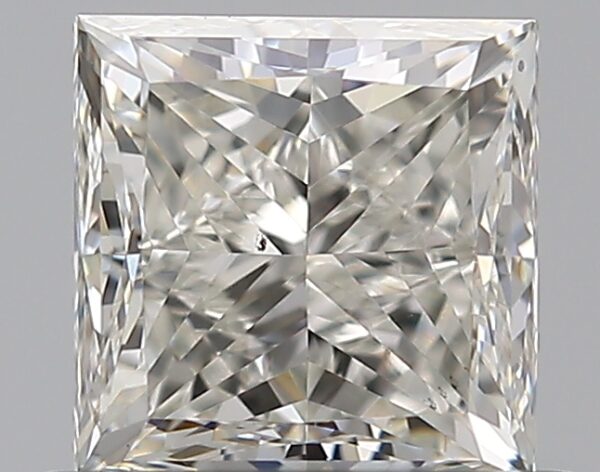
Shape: princess
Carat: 0.7
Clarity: VS2
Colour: I
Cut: GD
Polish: EX
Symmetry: GD
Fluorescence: N
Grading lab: GIA
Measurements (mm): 4.52 x 4.52 x 3.42